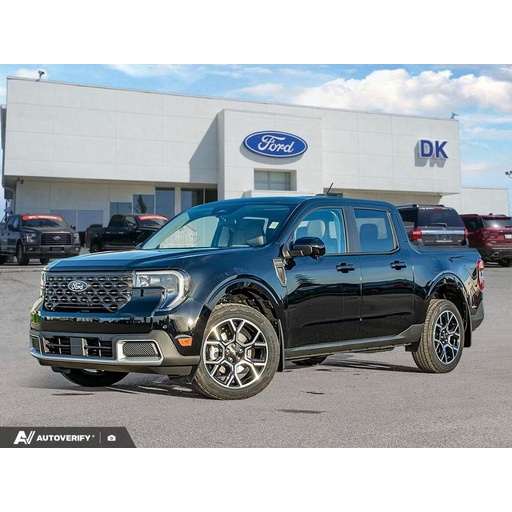
2025 Ford Maverick Lariat
Brand: DK Ford
Category: Vehicles & Parts > Vehicles > Motor Vehicles > Cars, Trucks & Vans > Non-Electric Vehicles > Trucks